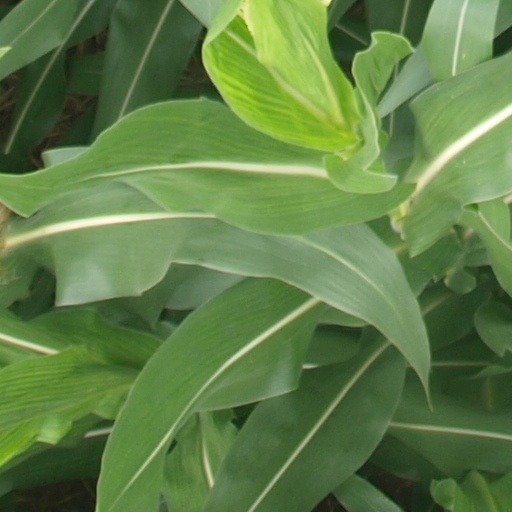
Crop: maize; corn